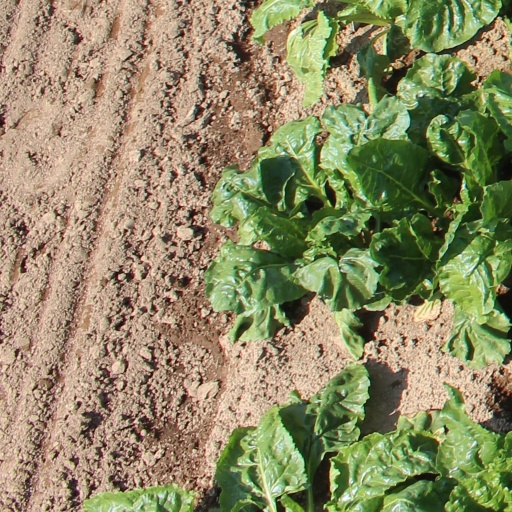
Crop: sugar beet